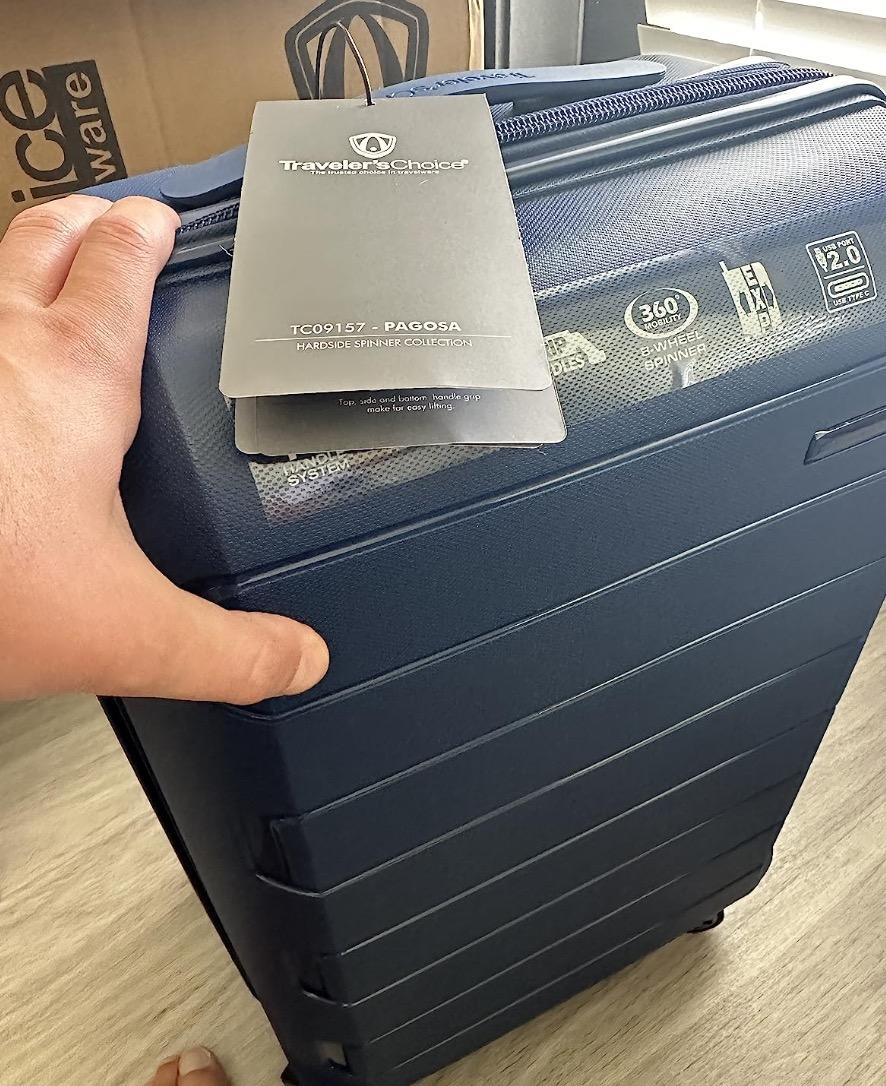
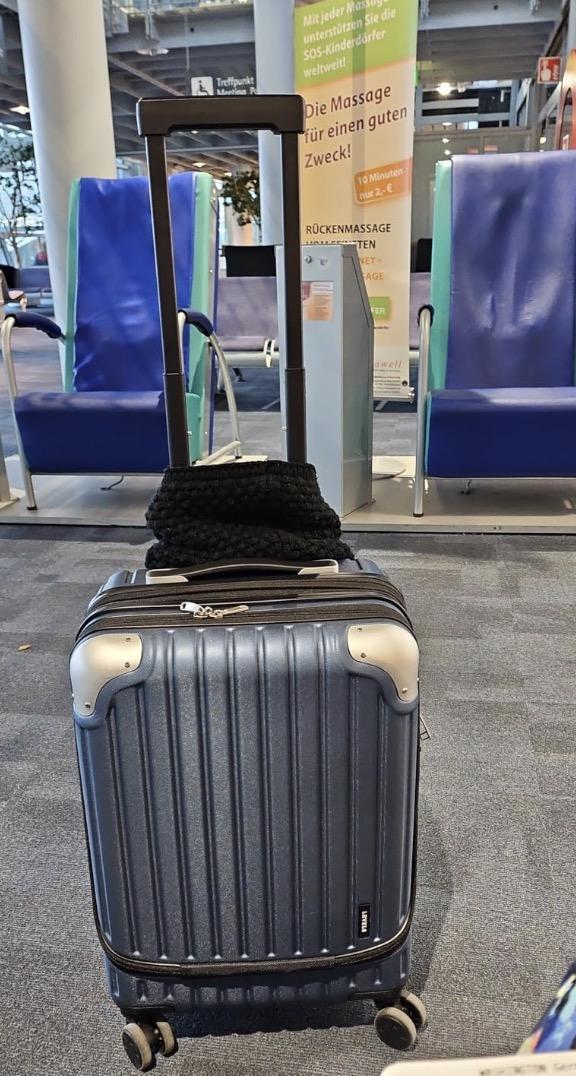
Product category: items_tea
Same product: no